Chevron B23

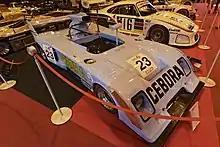
Chevron B23

The Chevron B23 is a Group 5 sports prototype race car, designed, developed and built by British manufacturer Chevron, in 1973. Over its racing career, spanning 12 years, it won a total of 12 races (plus 15 additional class wins), scored 41 podium finishes, and clinched 2 pole positions. It was powered by a naturally-aspirated Ford-Cosworth DFV Formula One engine, producing .